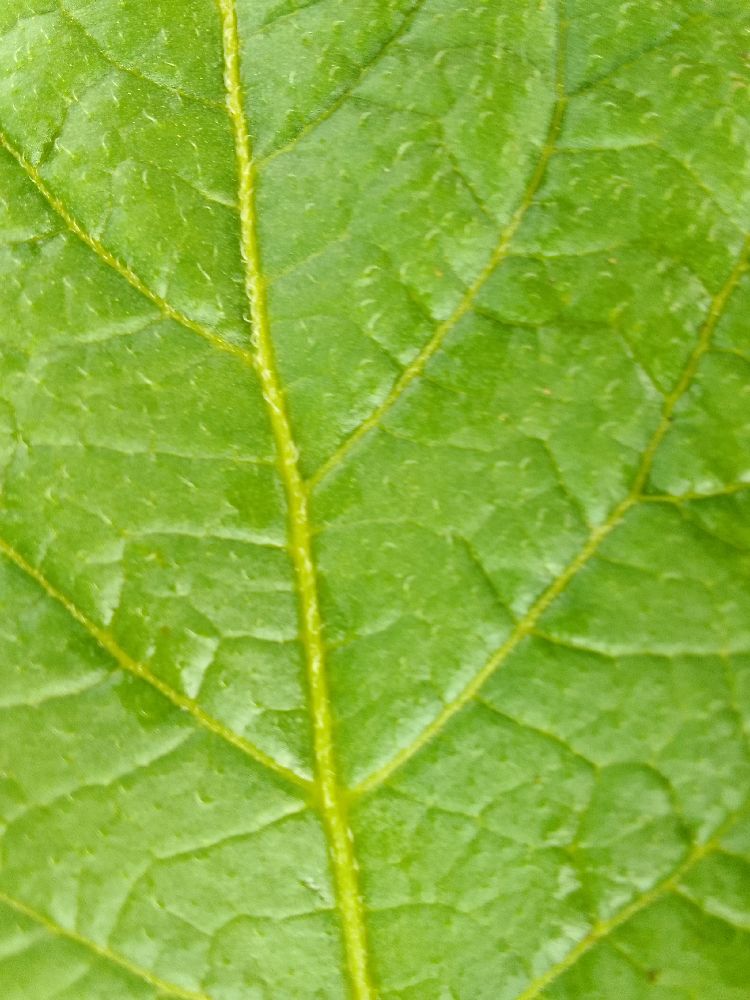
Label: Healthy